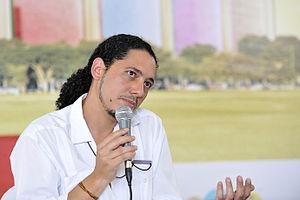
Ondjaki est le pseudonyme de l'écrivain et réalisateur angolais Ndalu de Almeida, né à Luanda le 5 juillet 1977. Il est l'auteur de romans, de nouvelles, de recueils de poèmes et d'ouvrage de littérature d'enfance et de jeunesse. Il a aussi réalisé un documentaire sur sa ville natale.